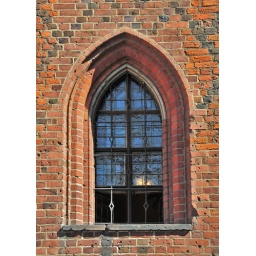
A gothic style window with iron work in a weathered brick wall